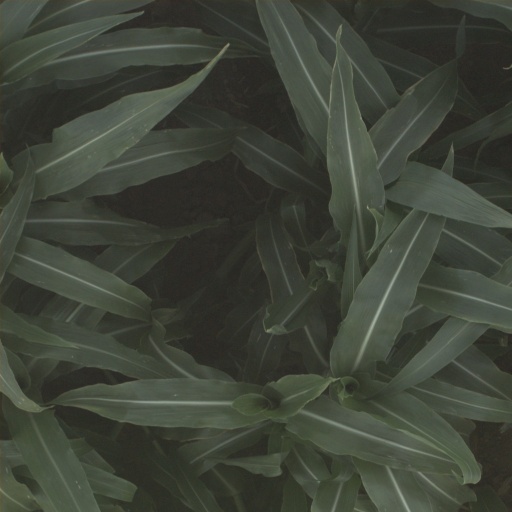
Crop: sorghum